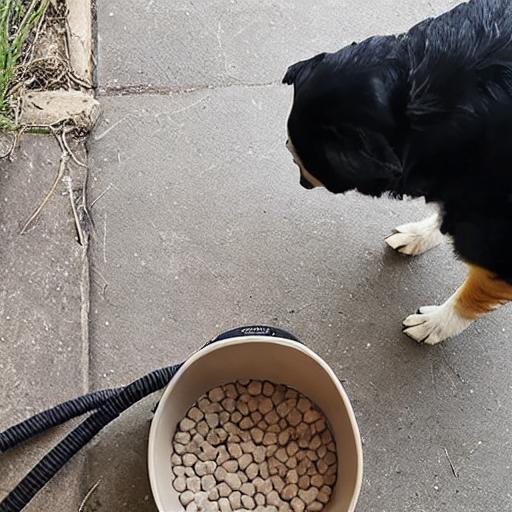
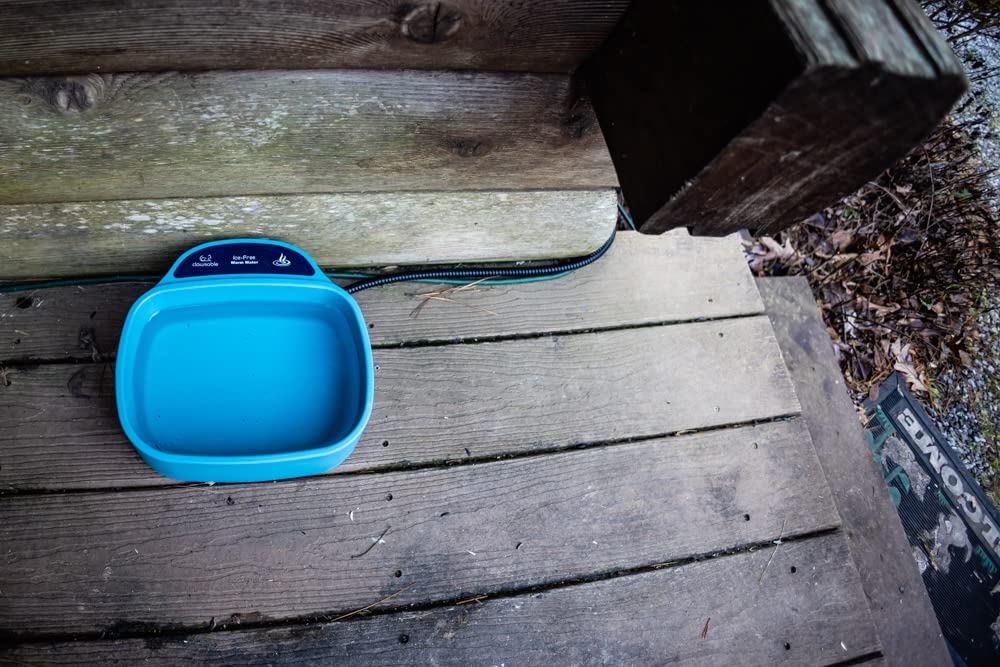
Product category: items_bowl
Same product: no